HMS Clyde (P257)

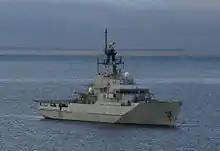
HMS "Clyde" at anchor in Fox Bay, West Falkland, July 2011

"Clyde" was the first ship built entirely in Portsmouth Naval base for 40 years and has been constructed alongside the bow and superstructure sections for the new Type 45 destroyers and . She was named in a ceremony on 7 September 2006 as she had not received a traditional launching ceremony.